Poi definitions

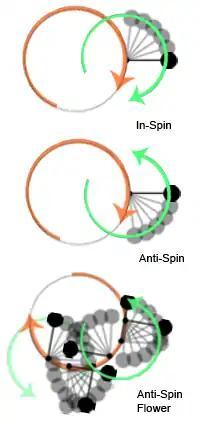
Fig.8-In-Spin and Anti-Spin Demonstration

In-Spin - refers to any number of flower tricks in which the hands move in the same direction of the poi spinning direction.